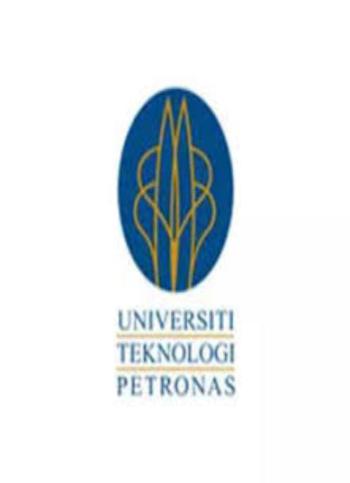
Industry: Others